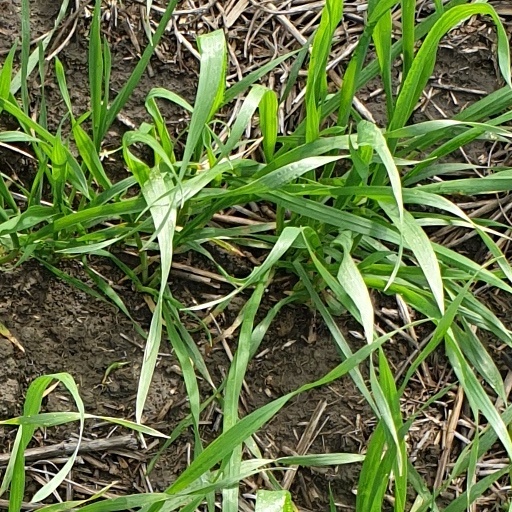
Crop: wheat